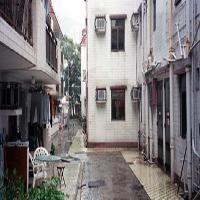
Weather: cloudy or overcast